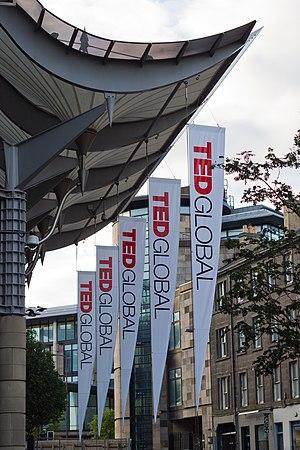
Les conférences TED sont une série de conférences organisées au niveau international par la fondation à but non lucratif nord-américaine The Sapling foundation. Elle a pour but, selon son slogan, « de diffuser des idées qui en valent la peine ».